Qi Yaolin

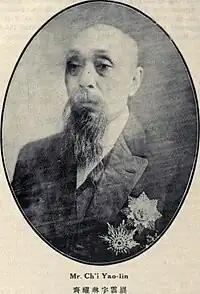
齊耀琳

Order of the Precious Brilliant Golden GrainOrder of the Golden GrainOrder of Wen-Hu